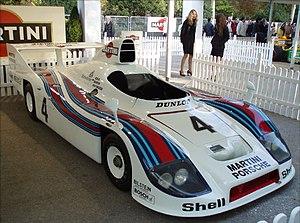
Porsche 936/77-001, vainqueur du Mans 1977. Italiano: La Porsche 936/77-001. La Porsche vinse il World Championship for Sports Cars del 1976 grazie alla Porsche 936. Questo modello vinse anche la 24 Ore di Le Mans 1976, '77 e '81 e arrivò seconda nel 24 Ore di Le Mans 1978 &amp
Les 24 Heures du Mans 1977 sont la 45ᵉ édition de l'épreuve et se déroulent les 11 et 12 juin 1977 sur le circuit de la Sarthe.
Conçue pour participer au championnat du monde des voitures de sport en 1976, la Porsche 936 était une barquette reprenant nombre d'éléments de la Porsche 917.
Hurley Haywood, né le 4 mai 1948 à Chicago en Illinois, est un pilote automobile américain.